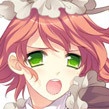
Portrait style: Anime Portrait